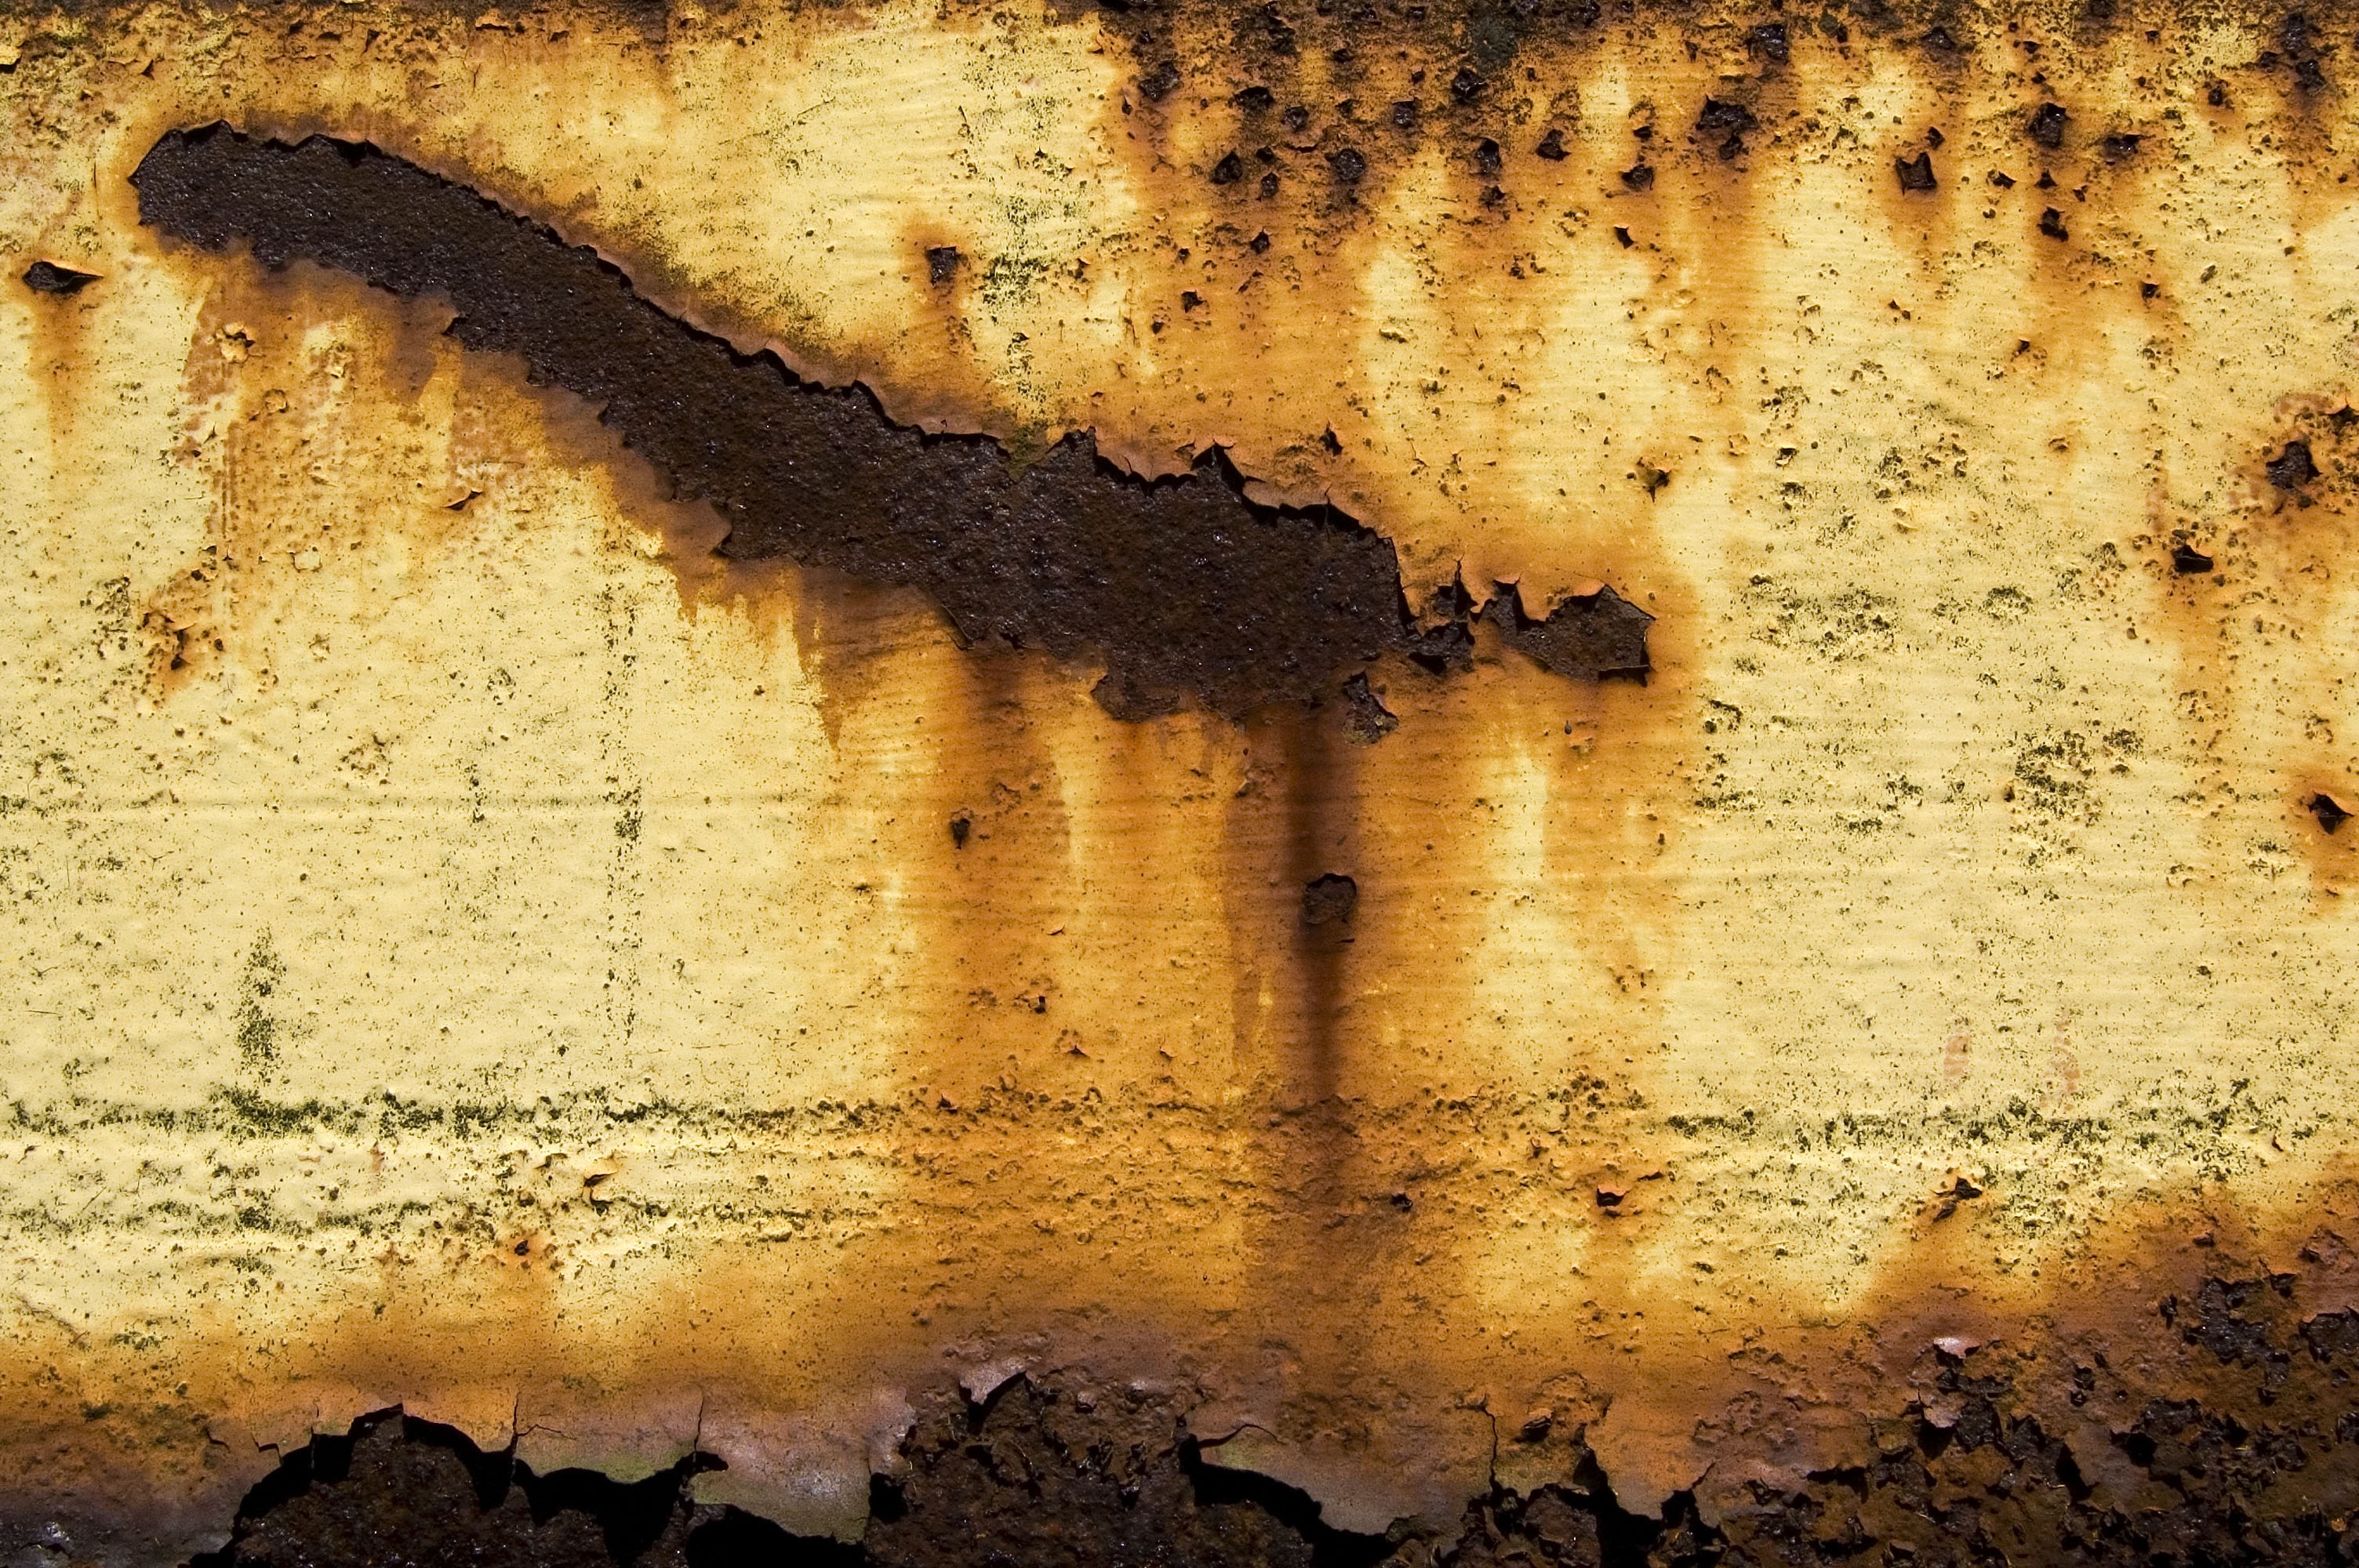
wood, texture, number, wall, formation, rust, reflection, metal, soil, material, close up